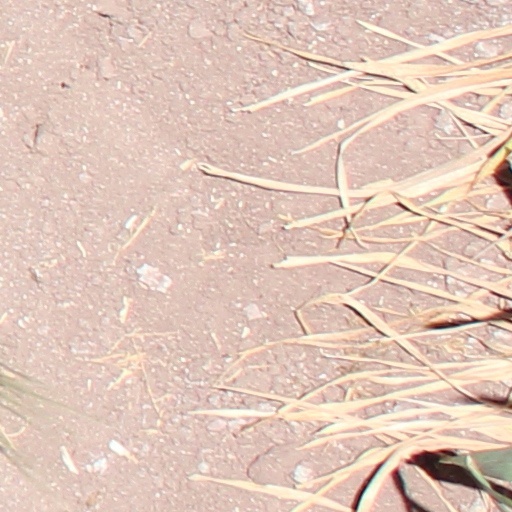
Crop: wheat